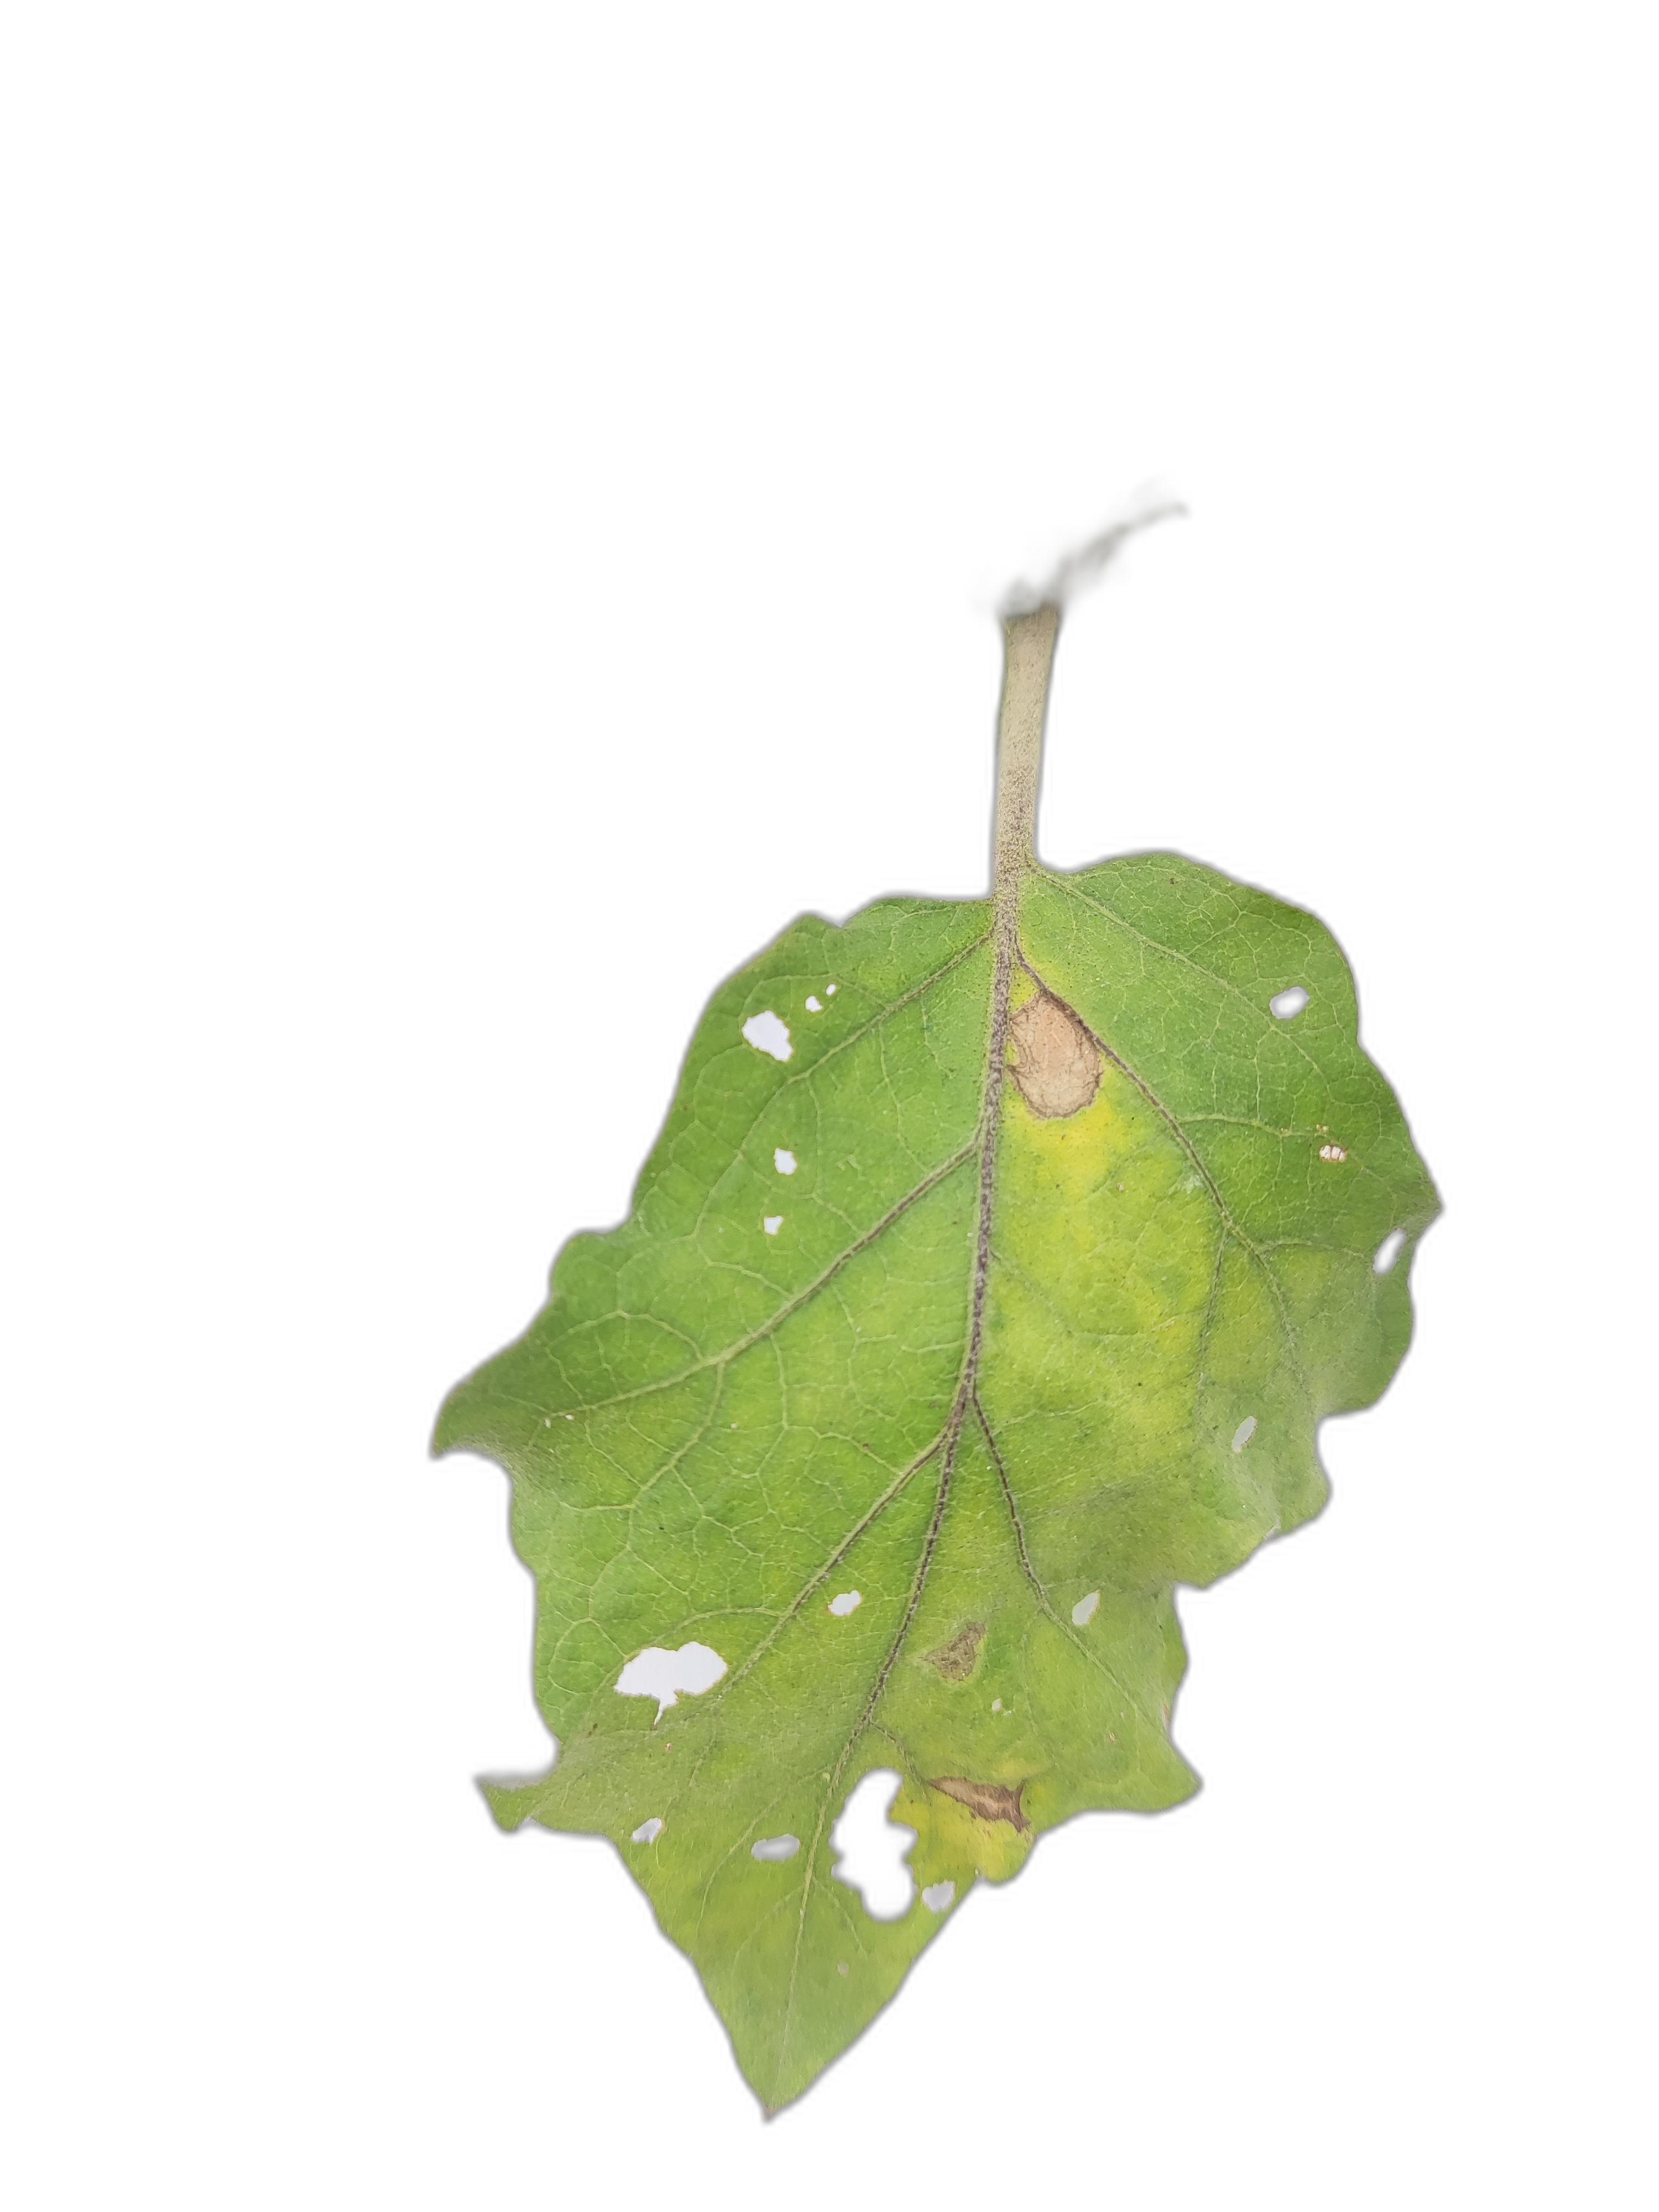
Label: Leaf Spot Disease